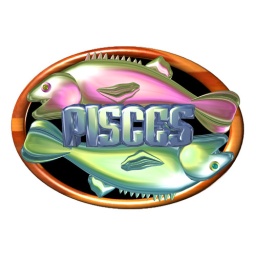
Pisces fish plate Card by Valxart.com